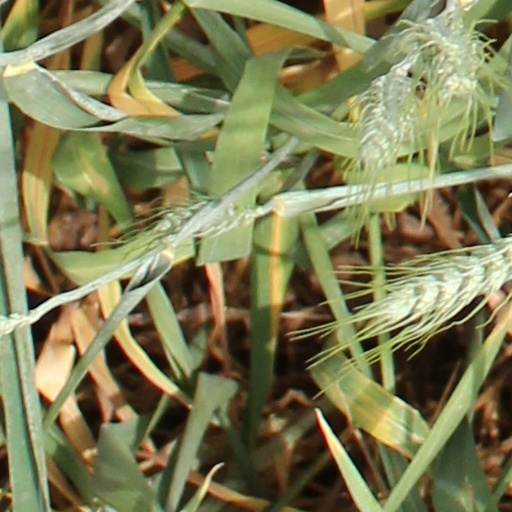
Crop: wheat